Asaphodes chlamydota

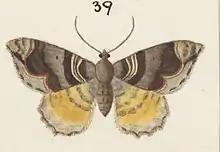
Illustration of a female "A. chlamydota" by George Hudson.

This is a distinctive species and is easily recognised. There are slight differences in colouration between the North and South Island specimens with the hindwings of North Island examples having black markings on a base of light orange where as South Island examples lacking those black markings on the hindwings.